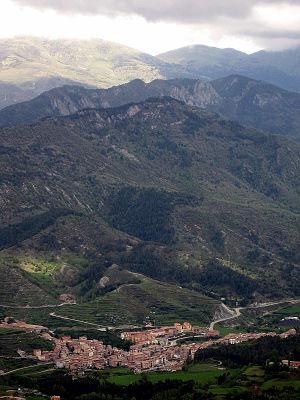
Pobla de Lillet est une commune d'Espagne dans la communauté autonome de Catalogne, province de Barcelone, de la comarque de Berguedà